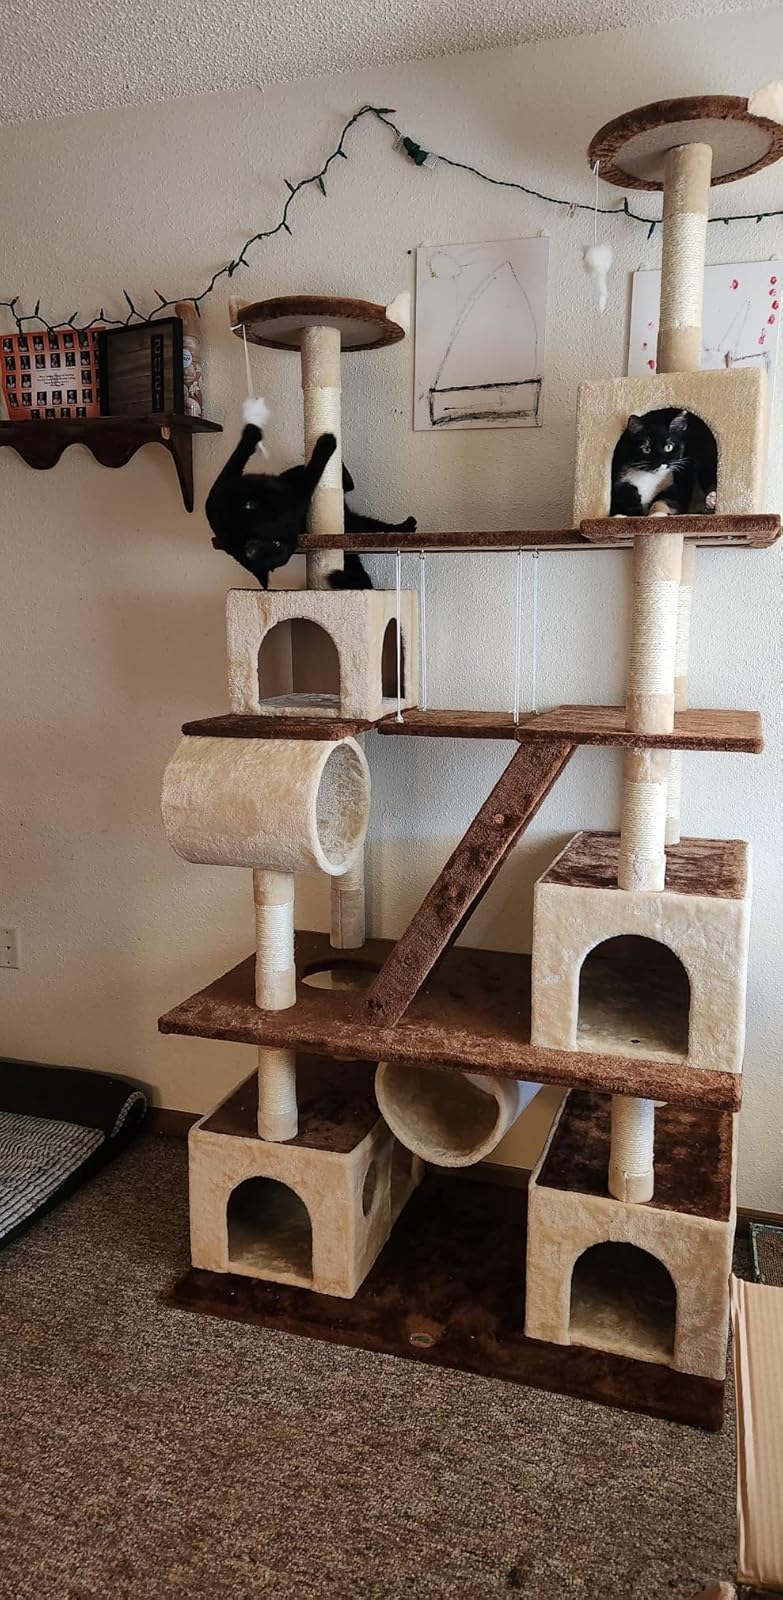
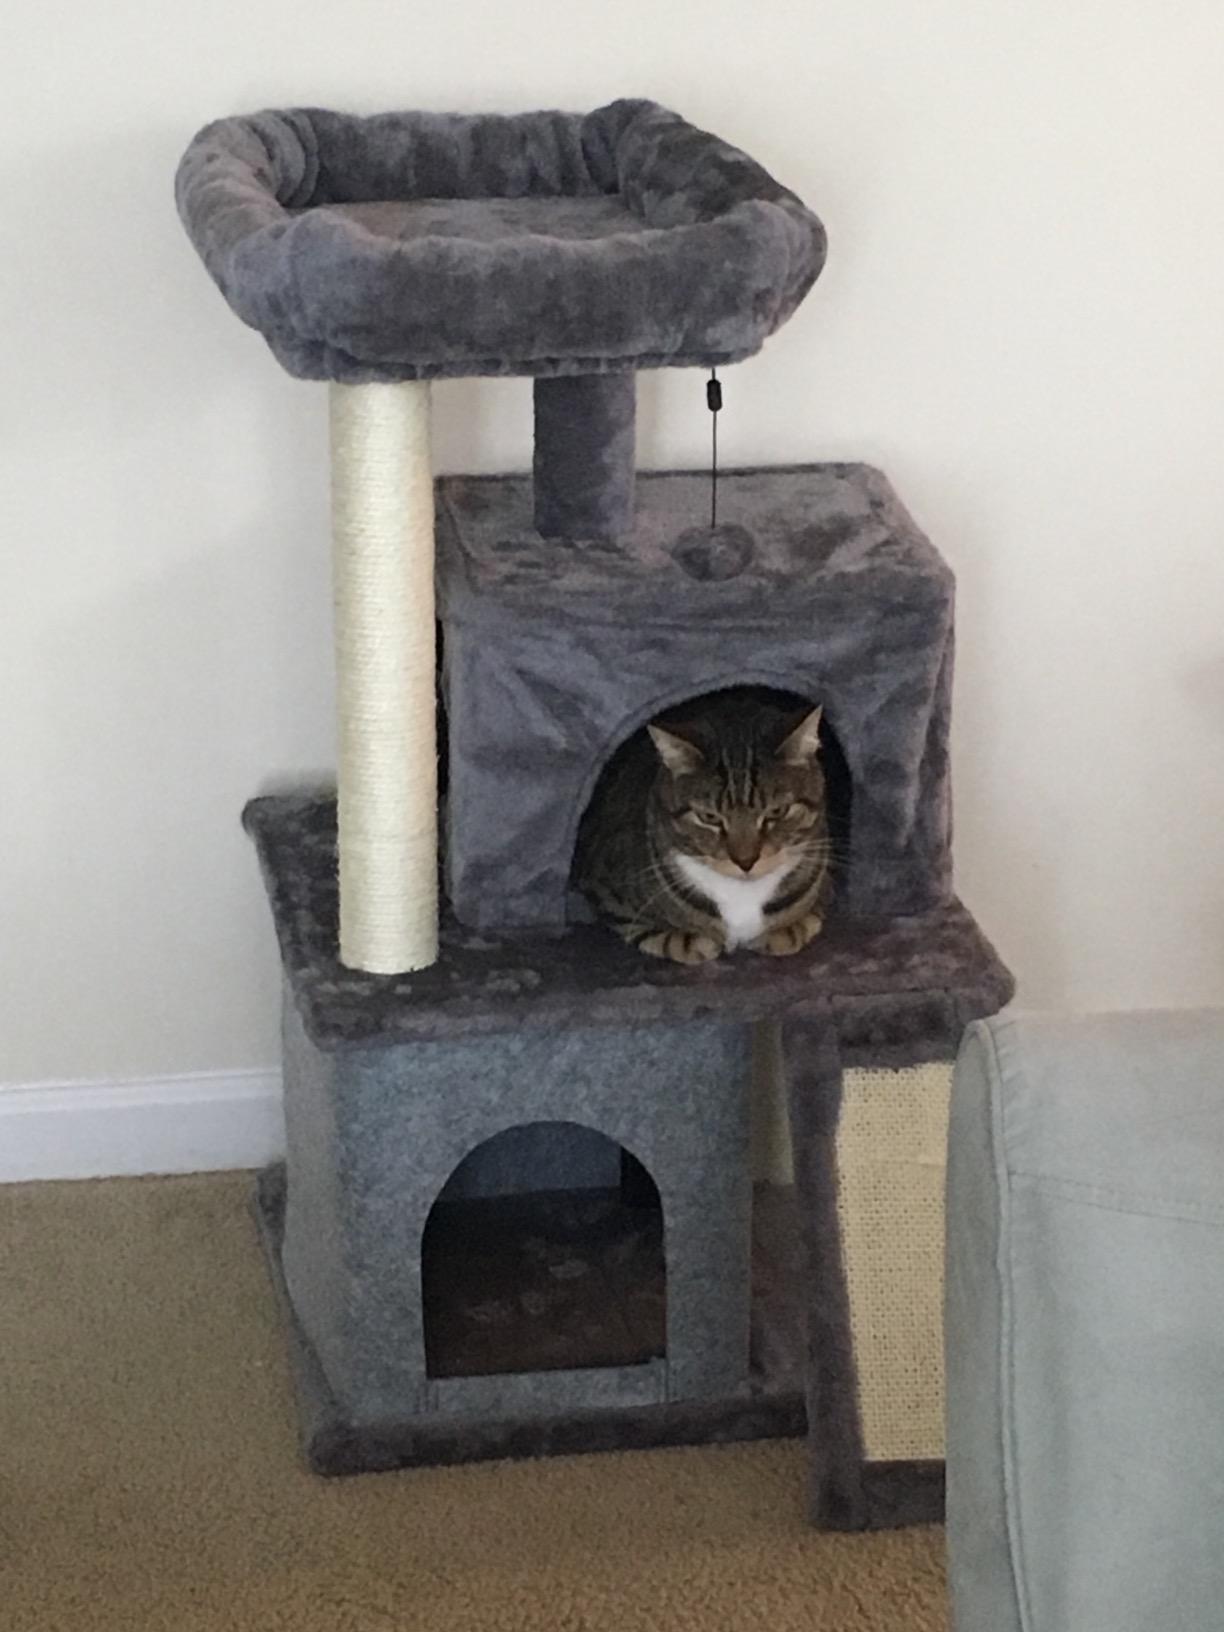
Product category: items_cat tree
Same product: no